Jacobus de Boragine

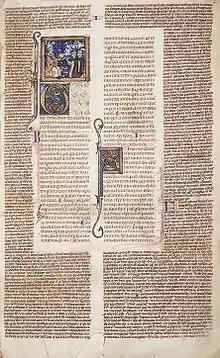
Decretals gloss by the Four Doctors of Bologna.

Jacobus de Boragine was one of the Glossators, and Four Doctors of Bologna.